Bulgarian National Radio Symphony Orchestra

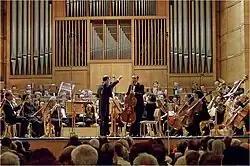
Emil Tabakov conducts the BRN Symphony Orchestra, 2010

Founded in 1948, the orchestra's first chief conductor was Vassil Stefanov, who remained affiliated with the orchestra from 1948 to 1988. Other conductors affiliated with the orchestra have included Vladimir Simeonov, Alexander Vladigerov, Vassil Kazandjiev, and Milen Nachev. The orchestra's current chief conductor is Emil Tabakov, since 2008. He is scheduled to conclude his chief conductorship of the orchestra in December 2015. In December 2015, the orchestra announced the appointment of Rossen Gergov as its next chief conductor, effective in January 2016.